Chamber (firearms)

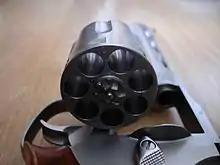
Chambers of a revolver's cylinder

The act of "chambering" a cartridge means the insertion of a round into the chamber, either manually or through the action of the weapon, e.g., pump-action, lever-action, bolt action, or autoloading operation generally in anticipation of firing the weapon, without need to "load" the weapon upon decision to use it (reducing the number of "actions" needed to discharge).